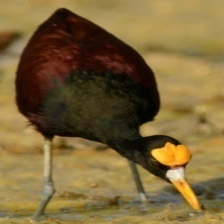
Species: NORTHERN JACANA
Scientific name: JACANA SPINOSA